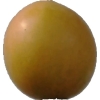
Label: cherry_wax